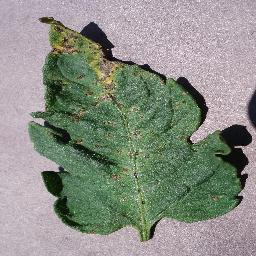
Label: Tomato___Septoria_leaf_spot